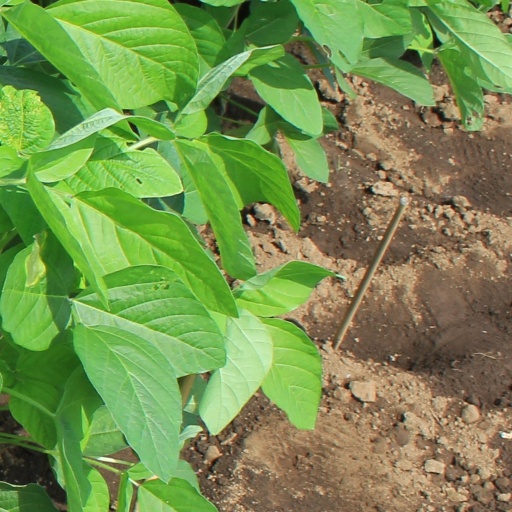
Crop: soybean